José Luis Araneda Carrasco

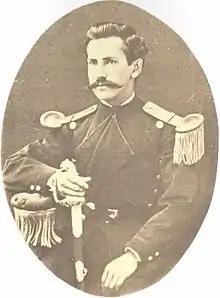

José Luis Araneda Carrasco (August 28, 1848 – January 19, 1912) was a Chilean Army officer who fought in the War of the Pacific.